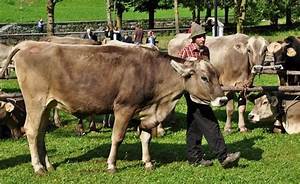
Label: cow